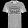
Label: T - shirt / top